Botanischer Garten Jena

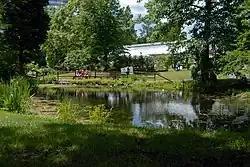
Botanischer Garten Jena

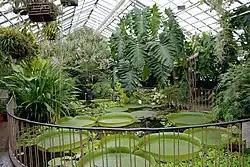
"Victoria cruziana" in the tropical aquatic house

The Botanischer Garten Jena (4.5 hectares) is the second oldest botanical garden in Germany, maintained by the University of Jena and located at Fürstengraben 26, Jena, Thuringia, Germany. It is open daily; an admission fee is charged.